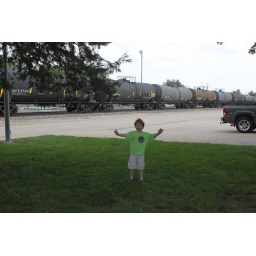
Simon counting freight train cars by the Eisenhower museum in Abilene, KS